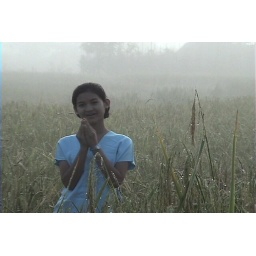
girl in field